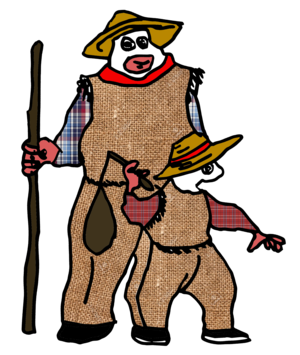
Ziripot est un personnage du carnaval rural de Lantz, dans la province forale de Navarre.